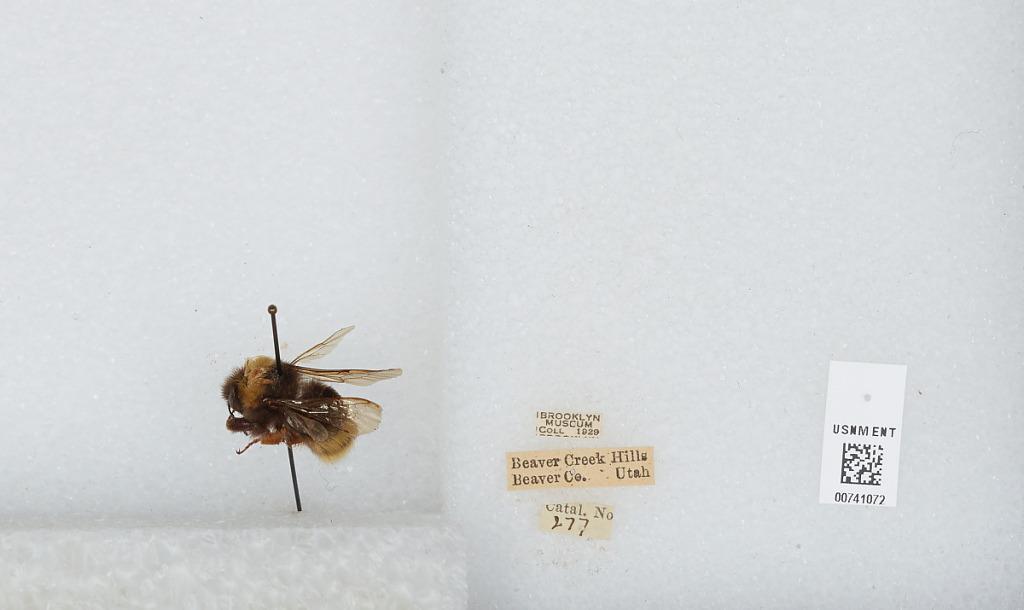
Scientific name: Bombus (Bombus) occidentalis Greene
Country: United States
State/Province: Utah
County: Beaver
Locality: Beaver Creek Hills
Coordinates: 38.2689, -112.552